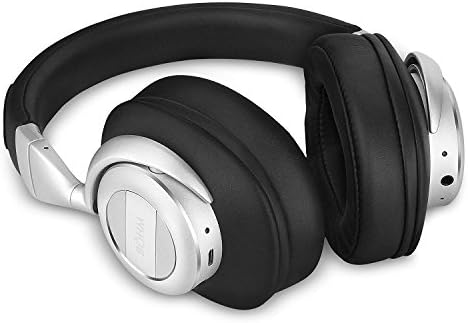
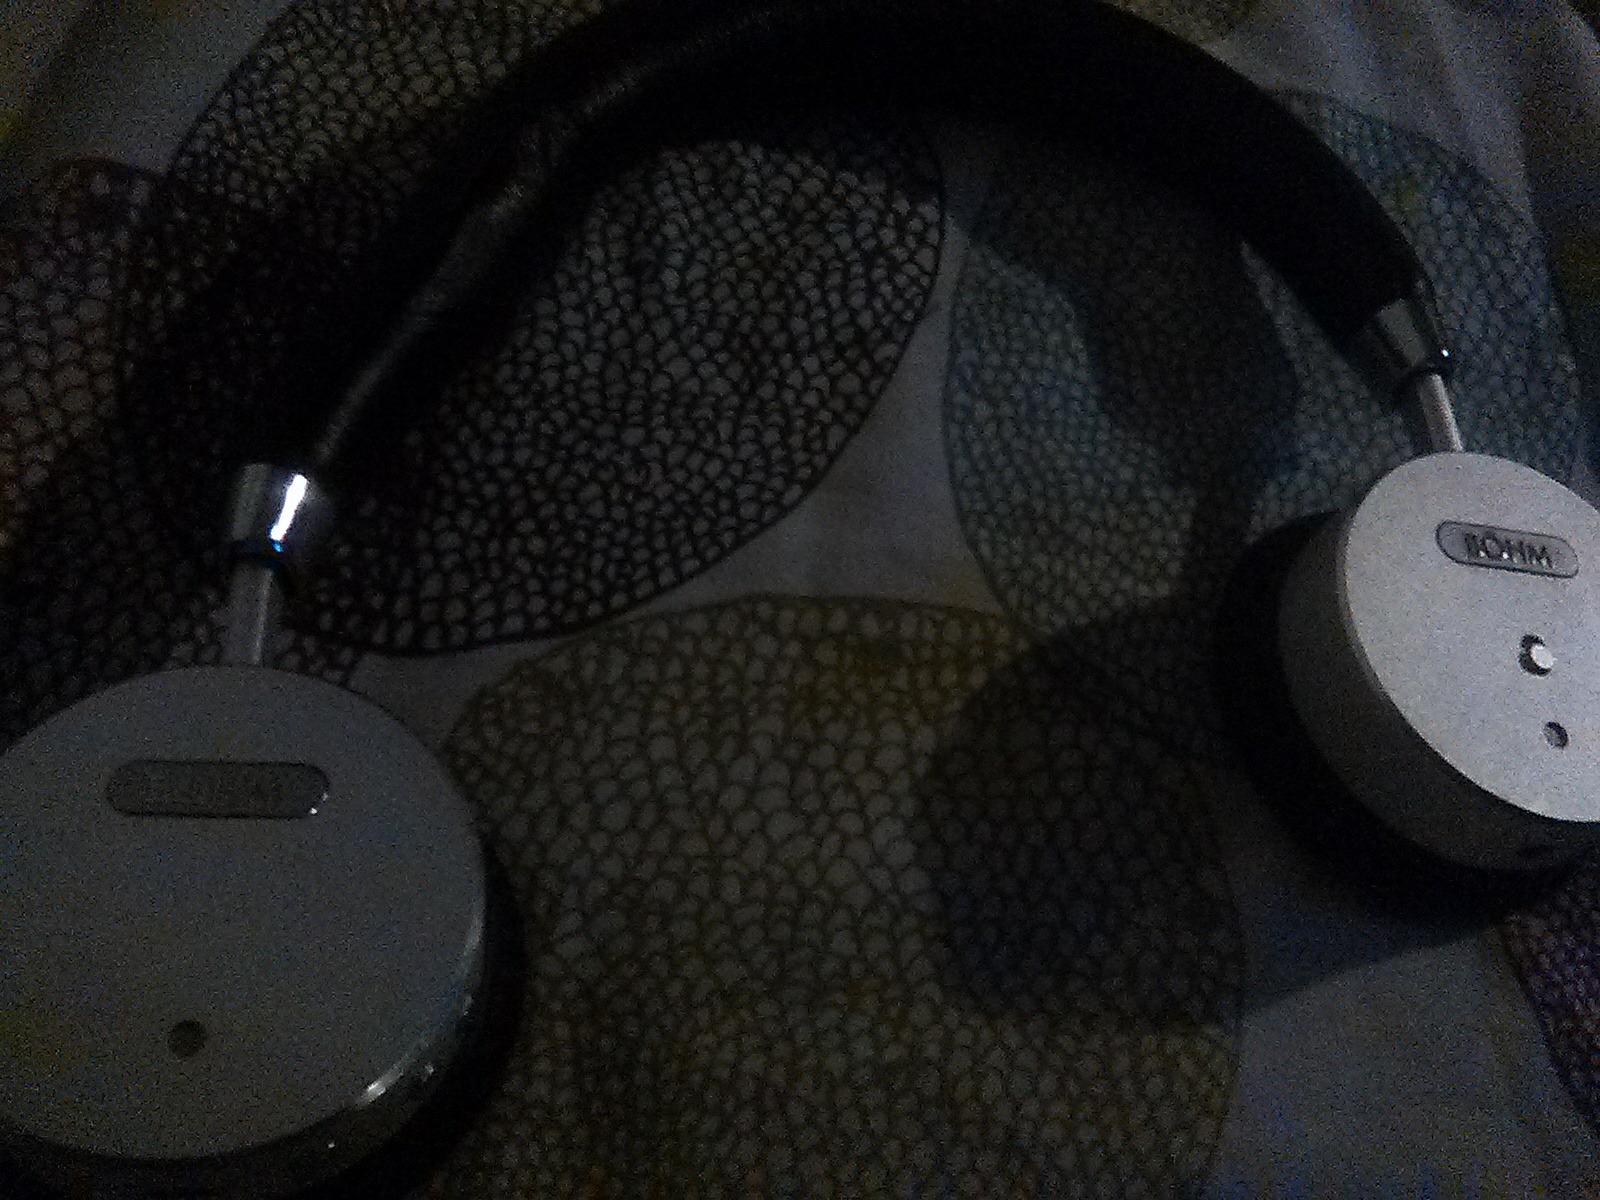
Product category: headphones
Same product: no